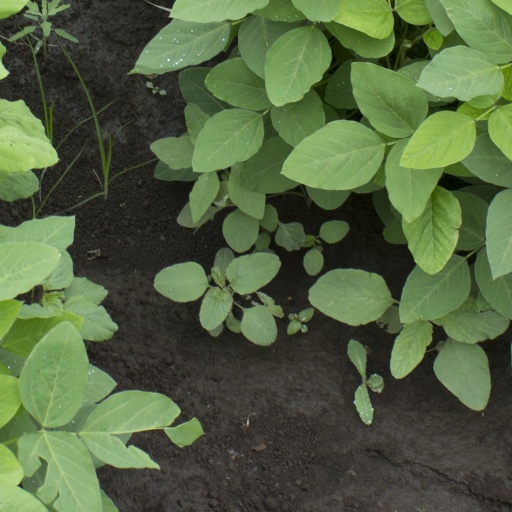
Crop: soybean